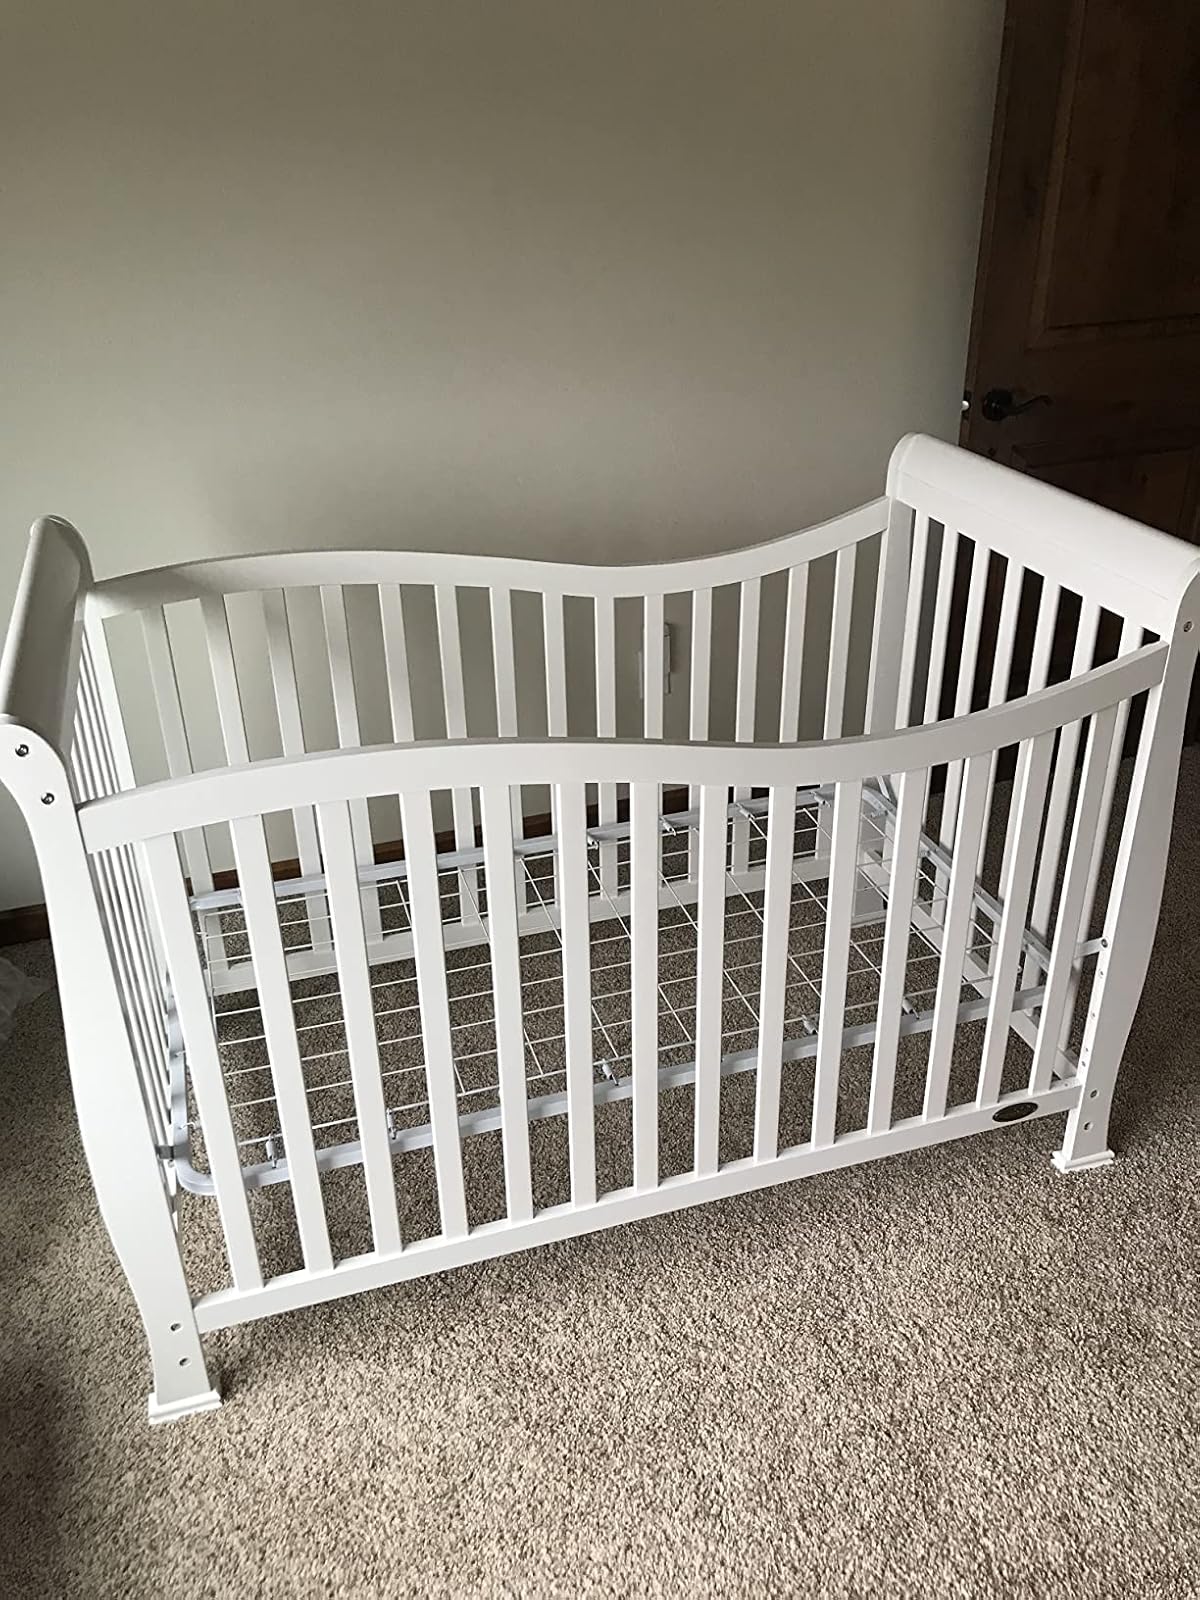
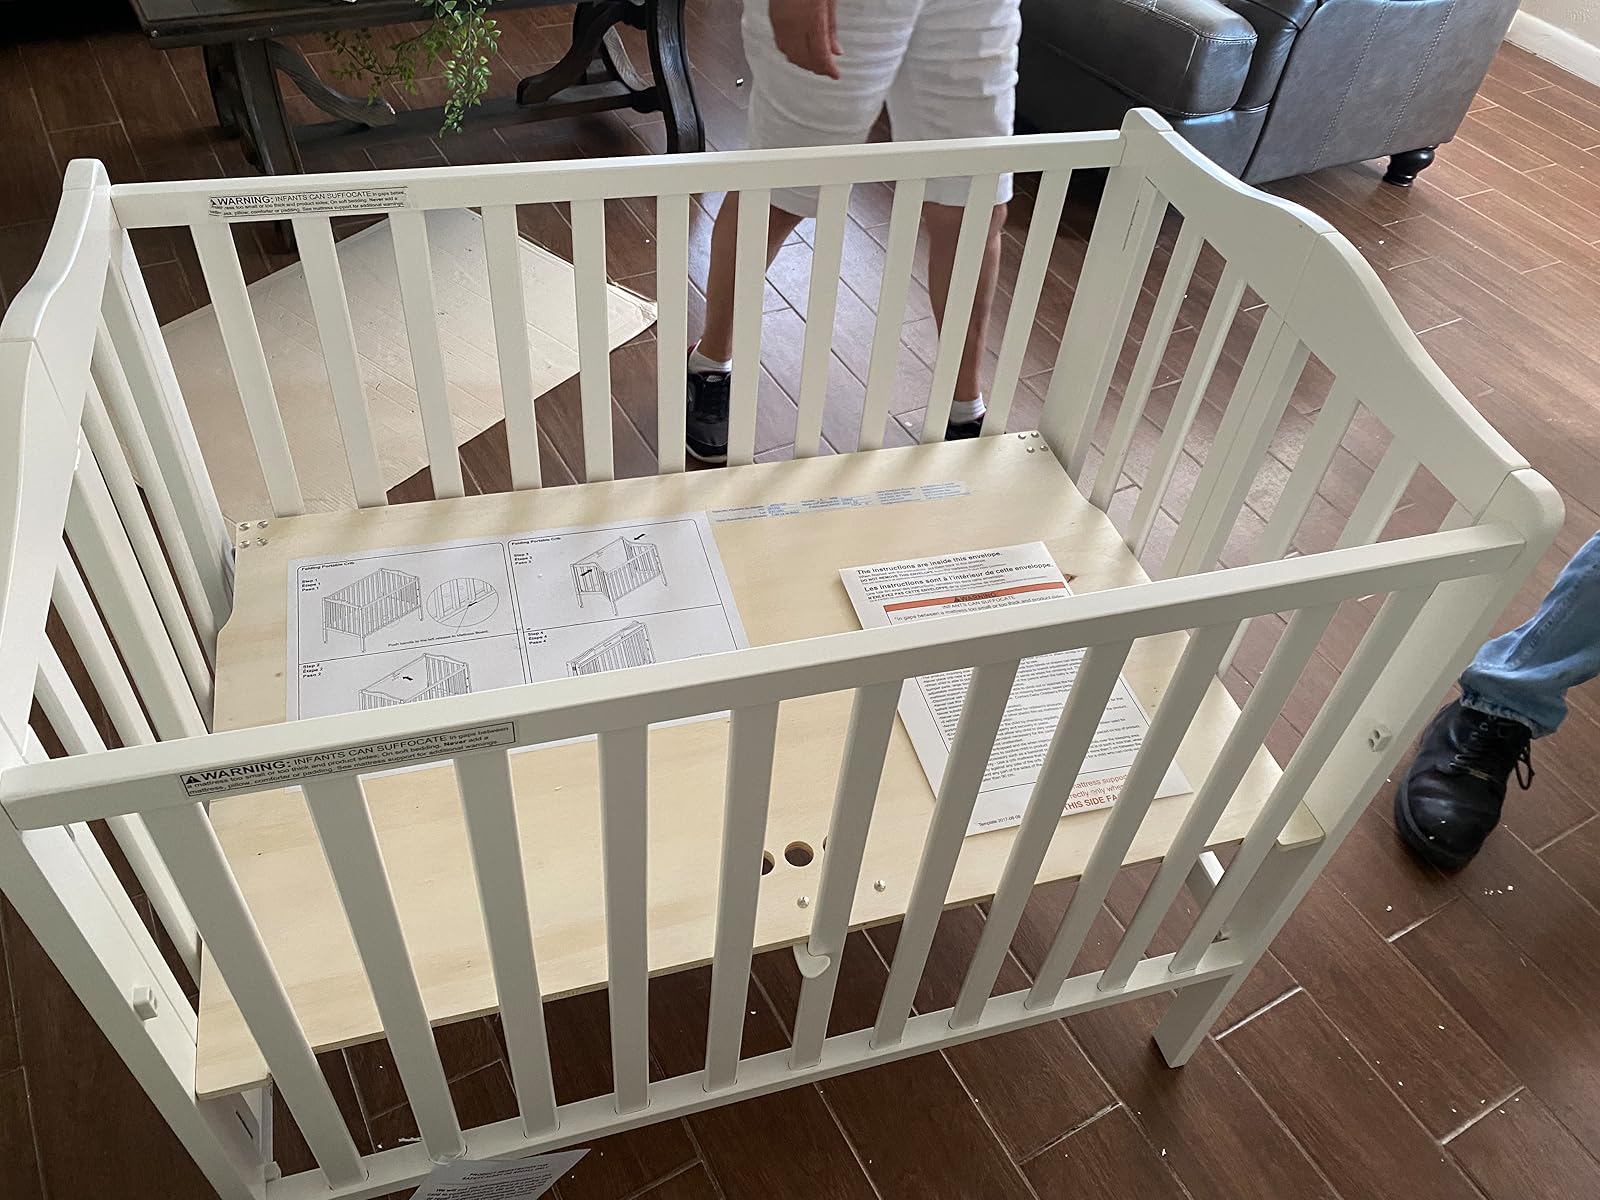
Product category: products_crib
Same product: no